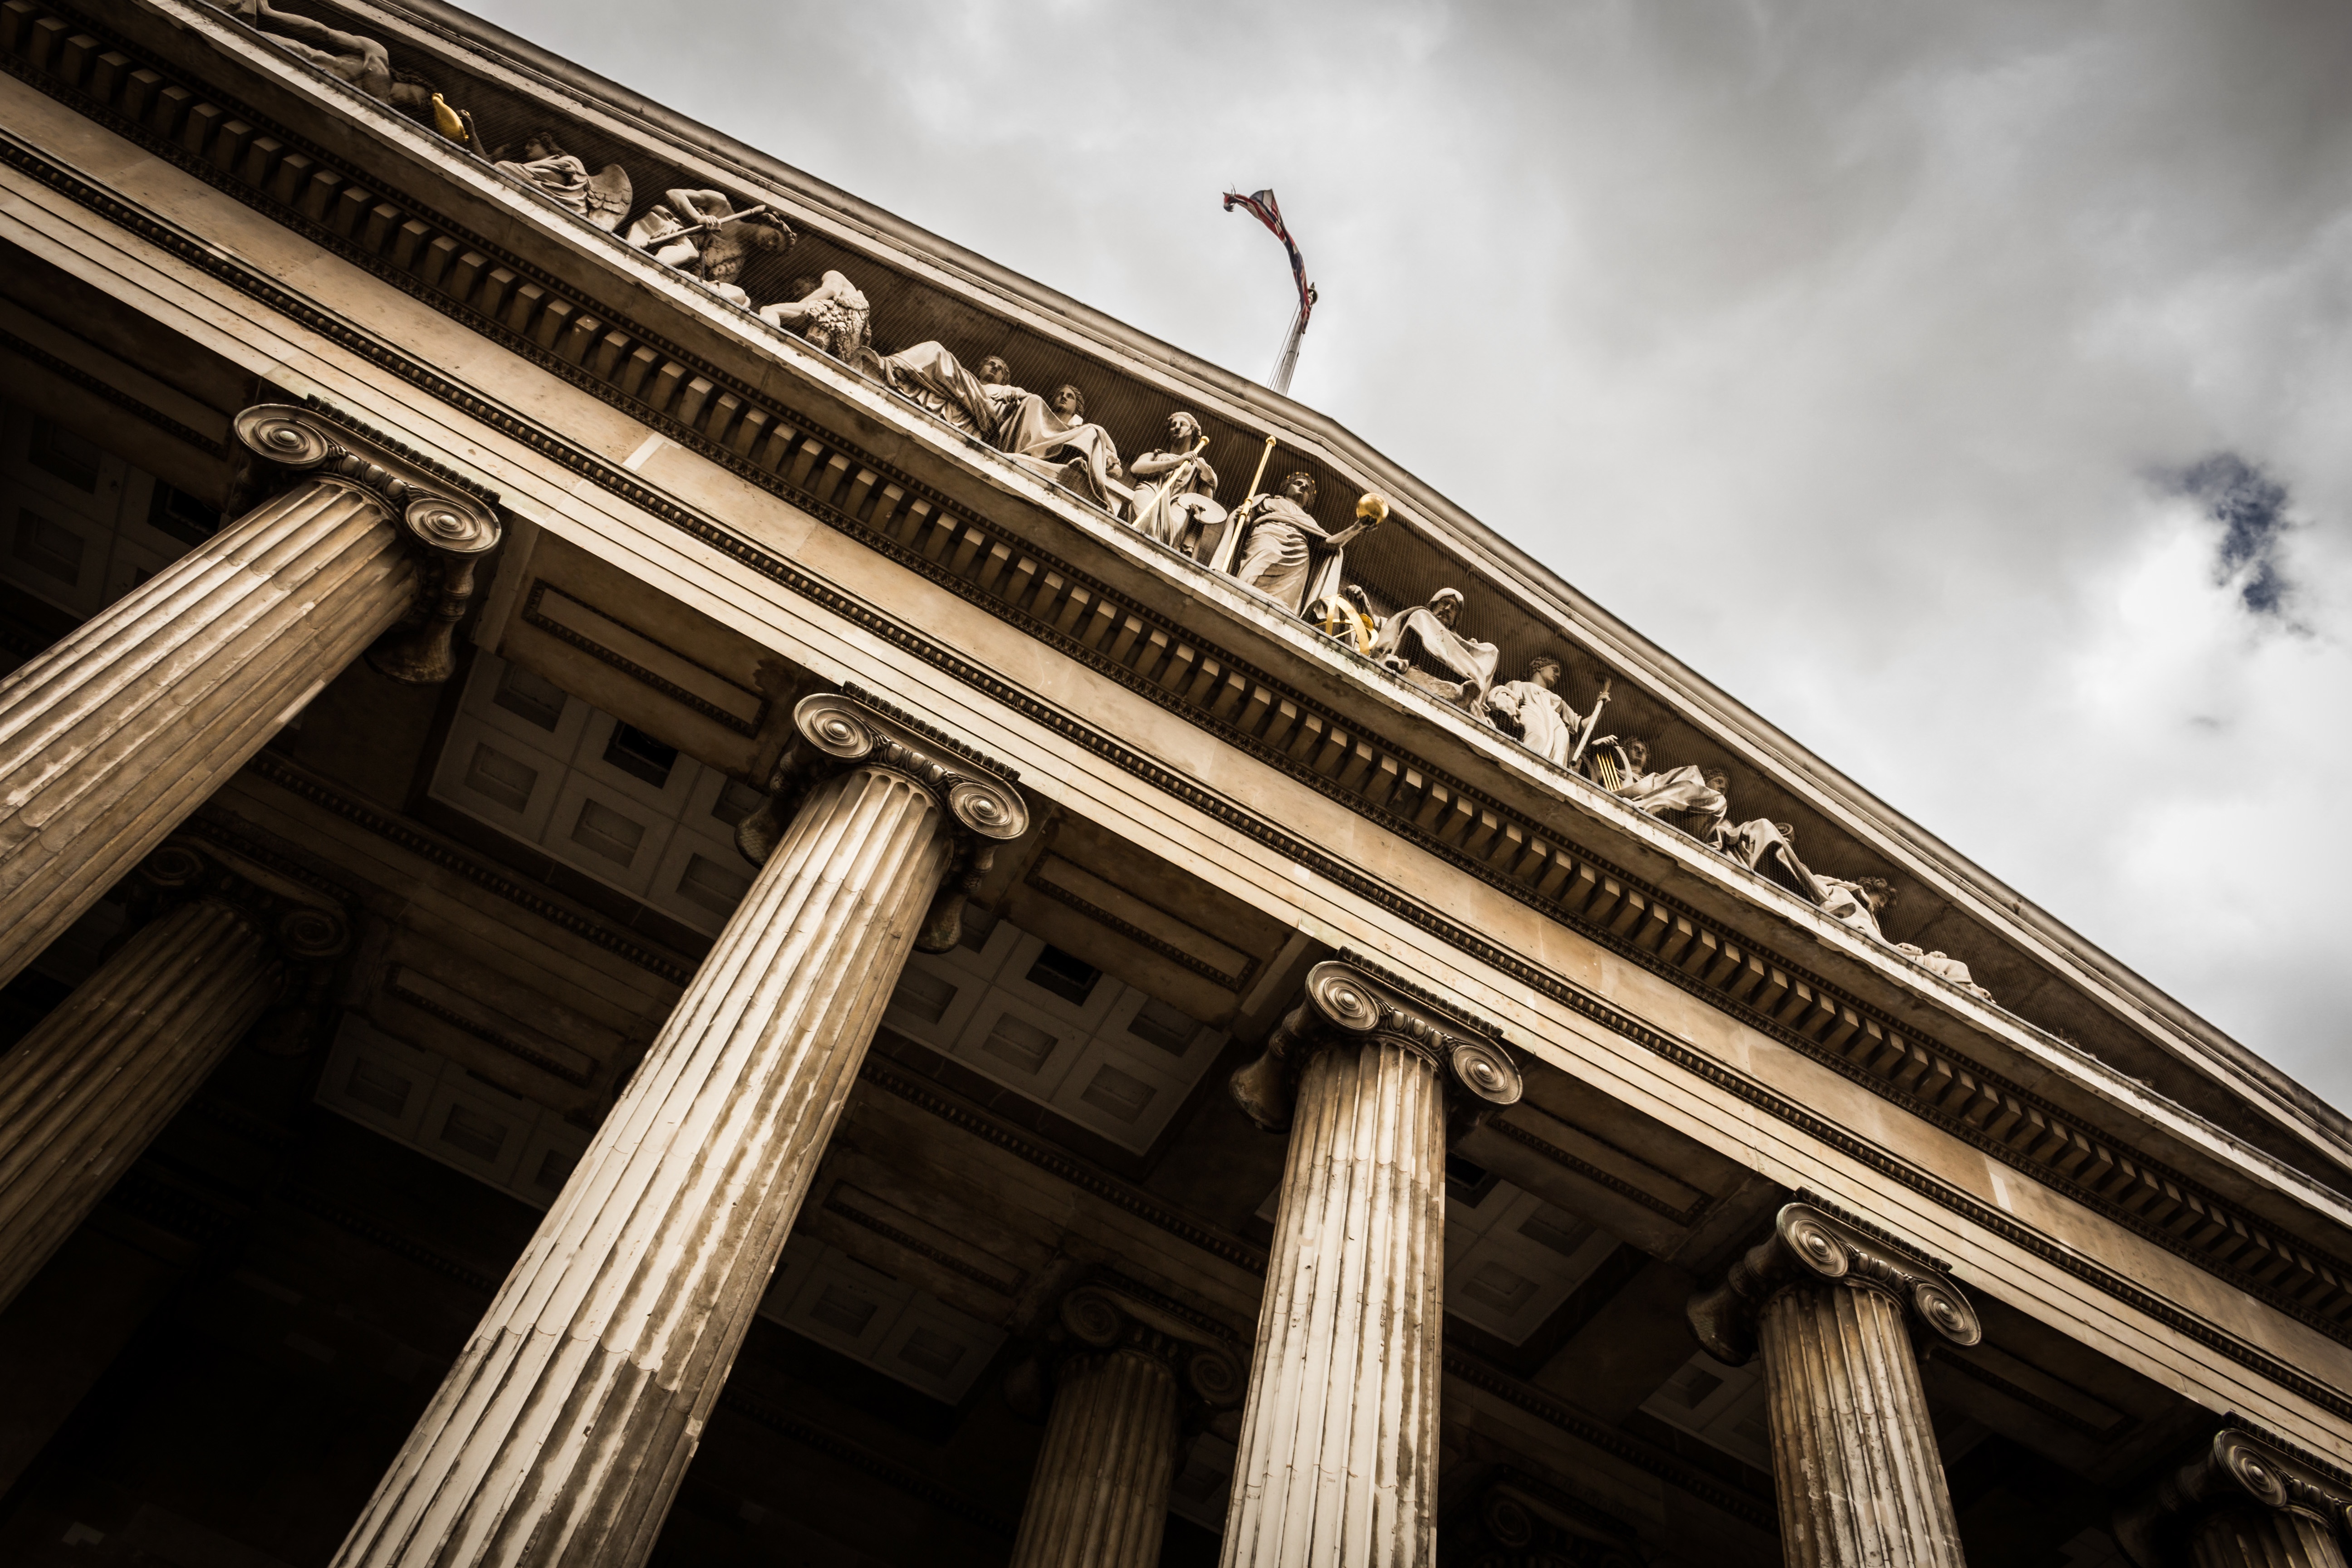
architecture, structure, city, skyscraper, cityscape, downtown, column, museum, landmark, facade, columns, greece, historical, urban area, british museum, human settlement